Ivan Efimov

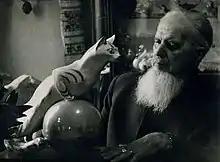

Ivan Efimov ( 11 February 1878 – 7 January 1959) was a Russian sculptor. He was one of the members of the art association ‘The Four Arts’, which existed in Moscow and Leningrad in 1924-1931. Along with his wife, Nina Simonovich-Efimova, the couple founded the tradition of Soviet puppet theater. Since 1958 he has been an Honorary member of UNIMA (International Puppetry Association). In addition to puppet design, Efimov was noted for his book illustration and sculpture. He created pieces for the Central Museum of Ethnology, the North River Terminal, several metro and railway stations and the Grand Kremlin Palace. Internationally his sculptures were awarded gold medals in 1937 at the Paris World Exhibition and a silver medal at the World Exhibition in Brussels, and in Russia he was honored as both an Artist of the Russian Soviet Federative Socialist Republic (RSFSR) and the People’s Artist of the RSFSR.